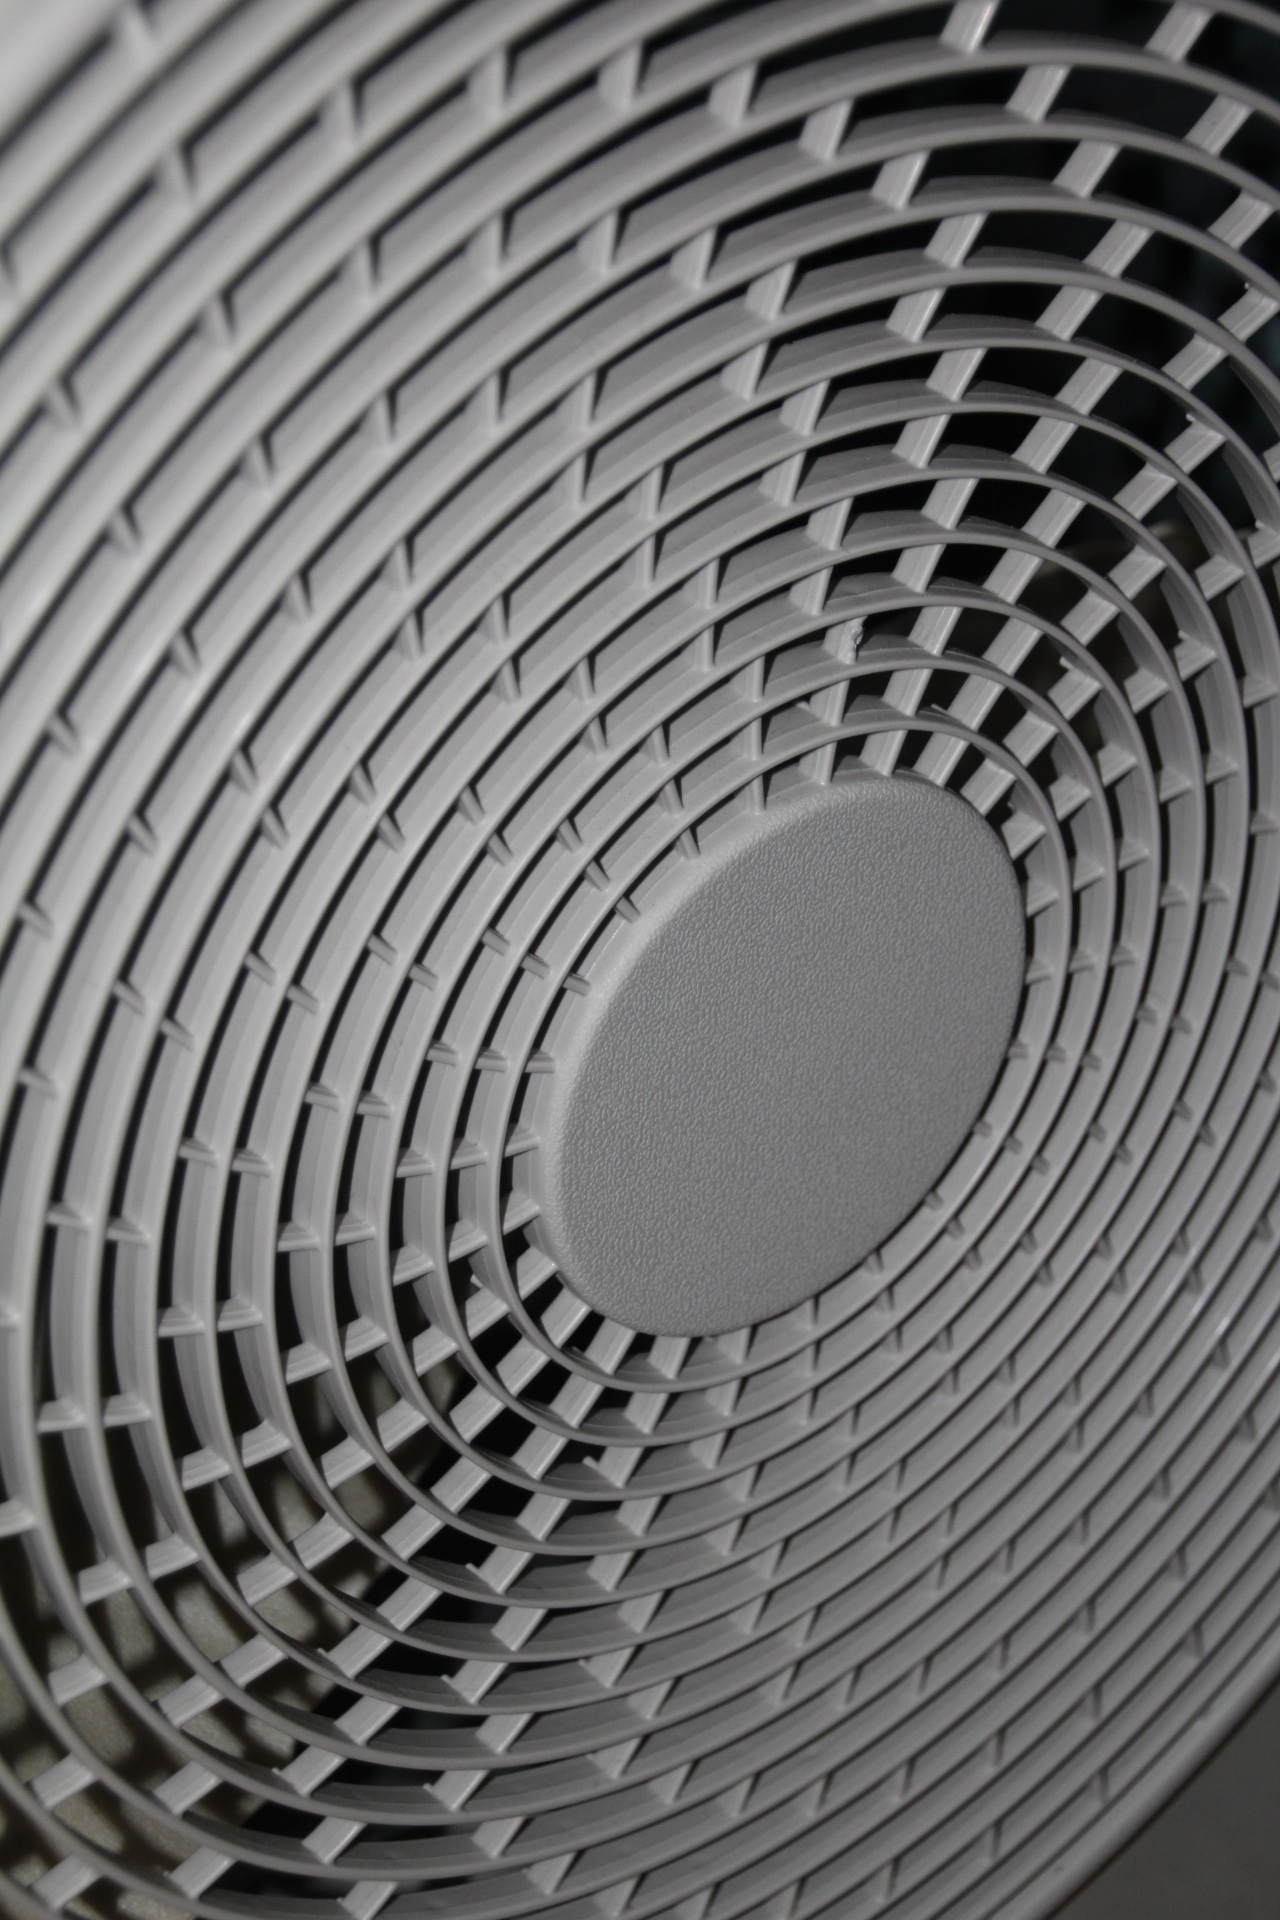
texture, spiral, roof, line, monochrome, material, fan, grille, circle, air conditioner, symmetry, shape, monochrome photography, outdoor structure